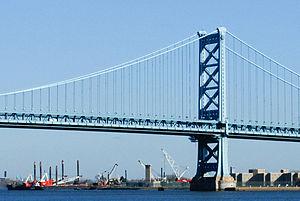
Le pont Benjamin Franklin est un pont suspendu qui franchit le fleuve Delaware entre Philadelphie (Pennsylvanie) et Camden (New Jersey)